Kaszanka
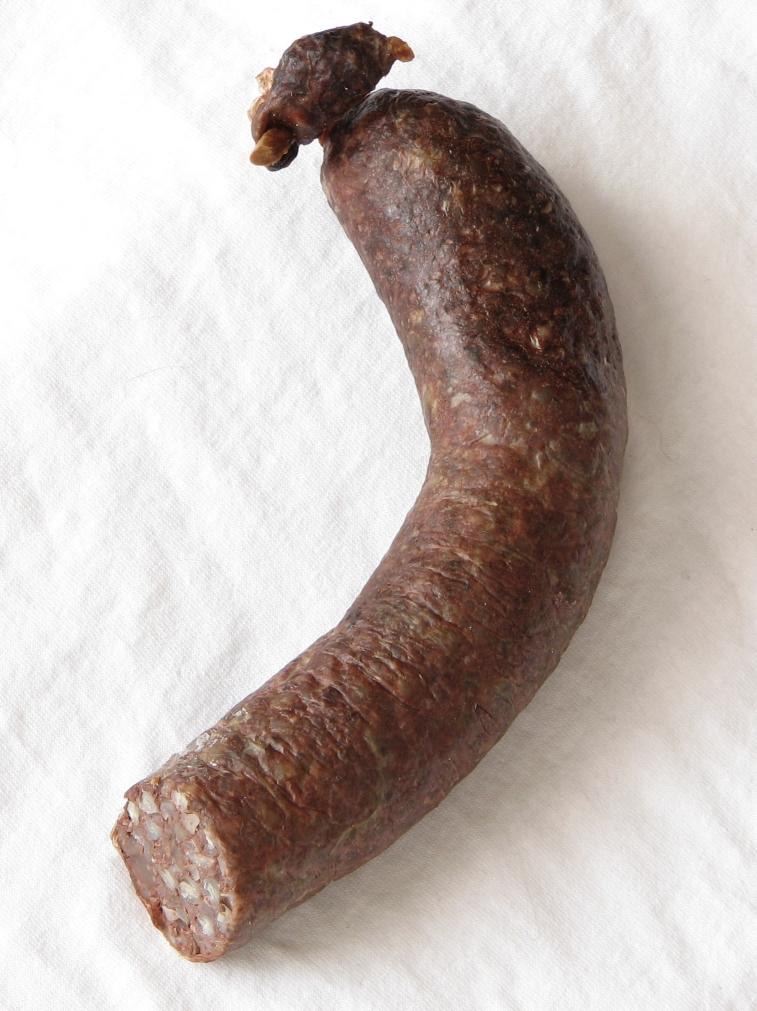
Also known as:
az - Azerbaijani: Kaşanka
cs - Czech: Jelito
csb - Kashubian: Krëpnica
de - German: Grützwurst
es - Spanish: Kaszanka
it - Italian: Kaszanka
nb - Norwegian Bokmål: Kaszanka
nds - Low German: Göttwust
pl - Polish: Kaszanka
pt - Portuguese: Kaszanka
ru - Russian: Кашанка
sk - Slovak: Jaternica
szl - Silesian: Krupńok
uk - Ukrainian: Кашанка
Category: meat (blood sausage, pork sausage)
Cuisine: German, Danish
Associated cuisines: German, Danish
Area: German, Denmark
Countries: Germany, Denmark
Region: Northern Europe, Western Europe, , ,
This dish is a sausage made of a mixture of pig's blood, pork offal (commonly liver), and buckwheat or barley stuffed in a pig intestine. It is usually flavored with onion, black pepper, and marjoram.